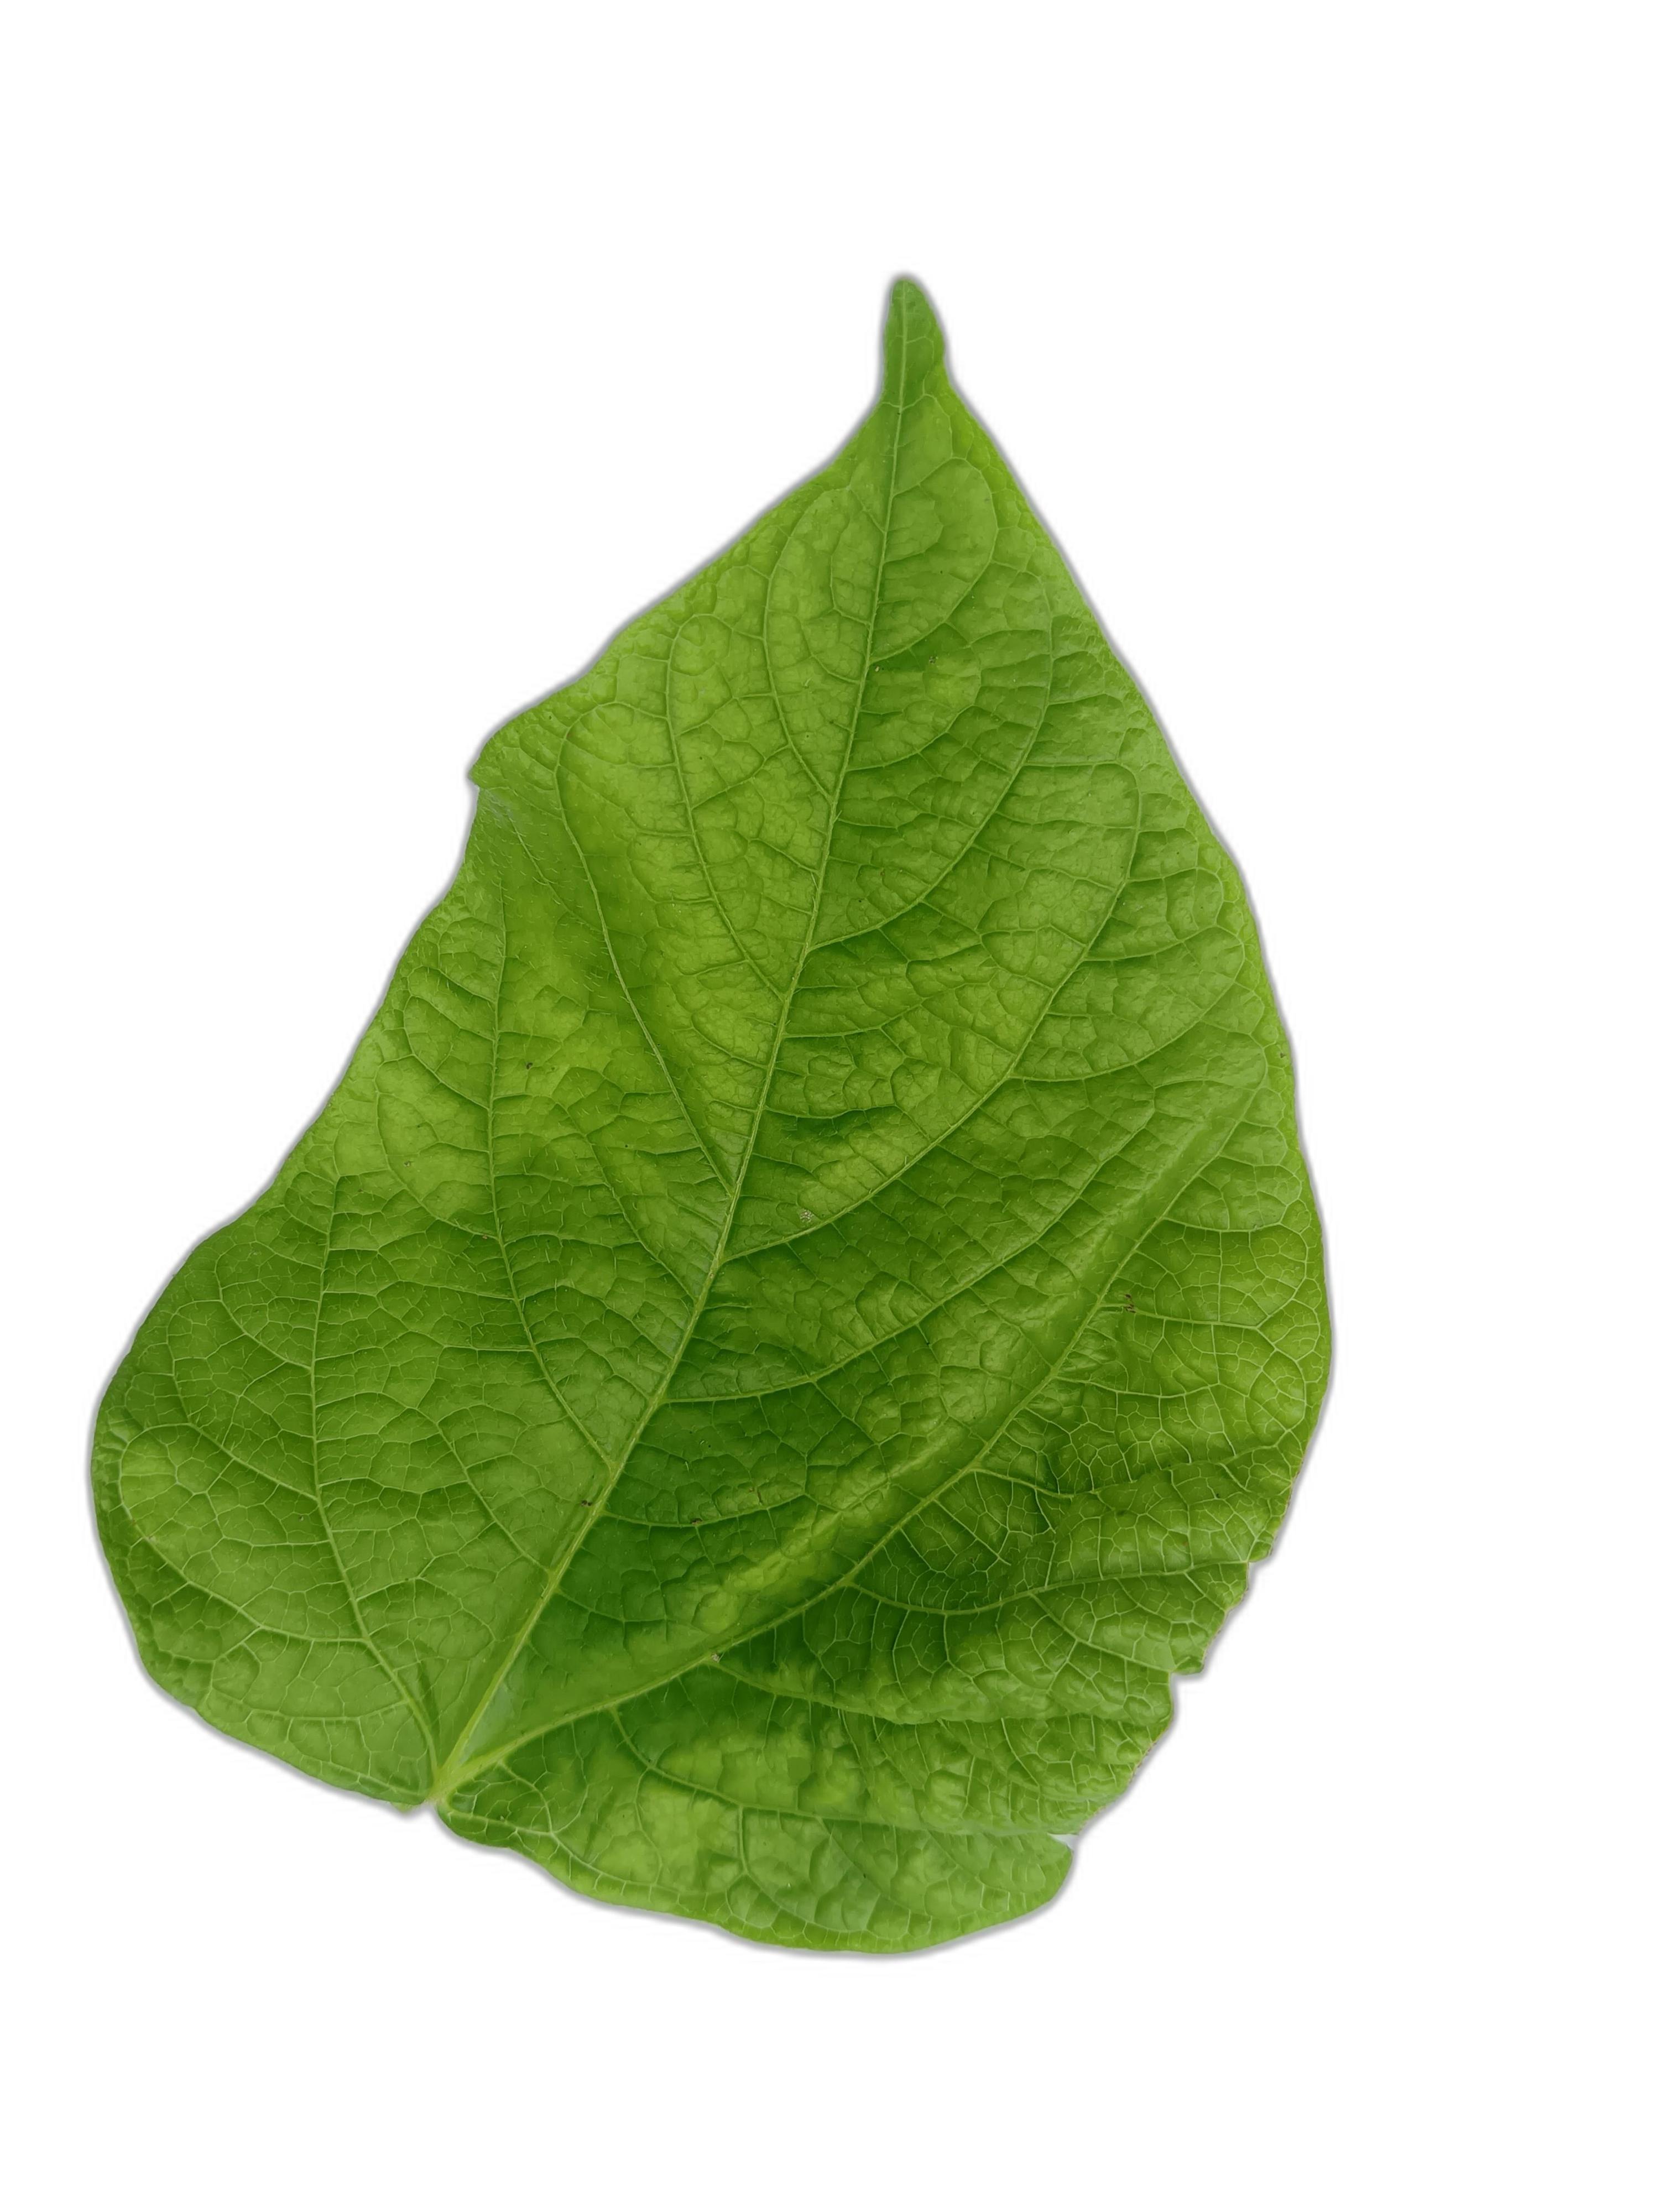
Label: Leaf Crinkle